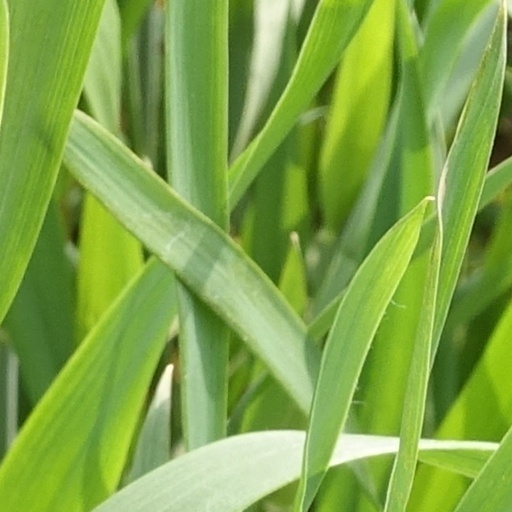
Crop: wheat